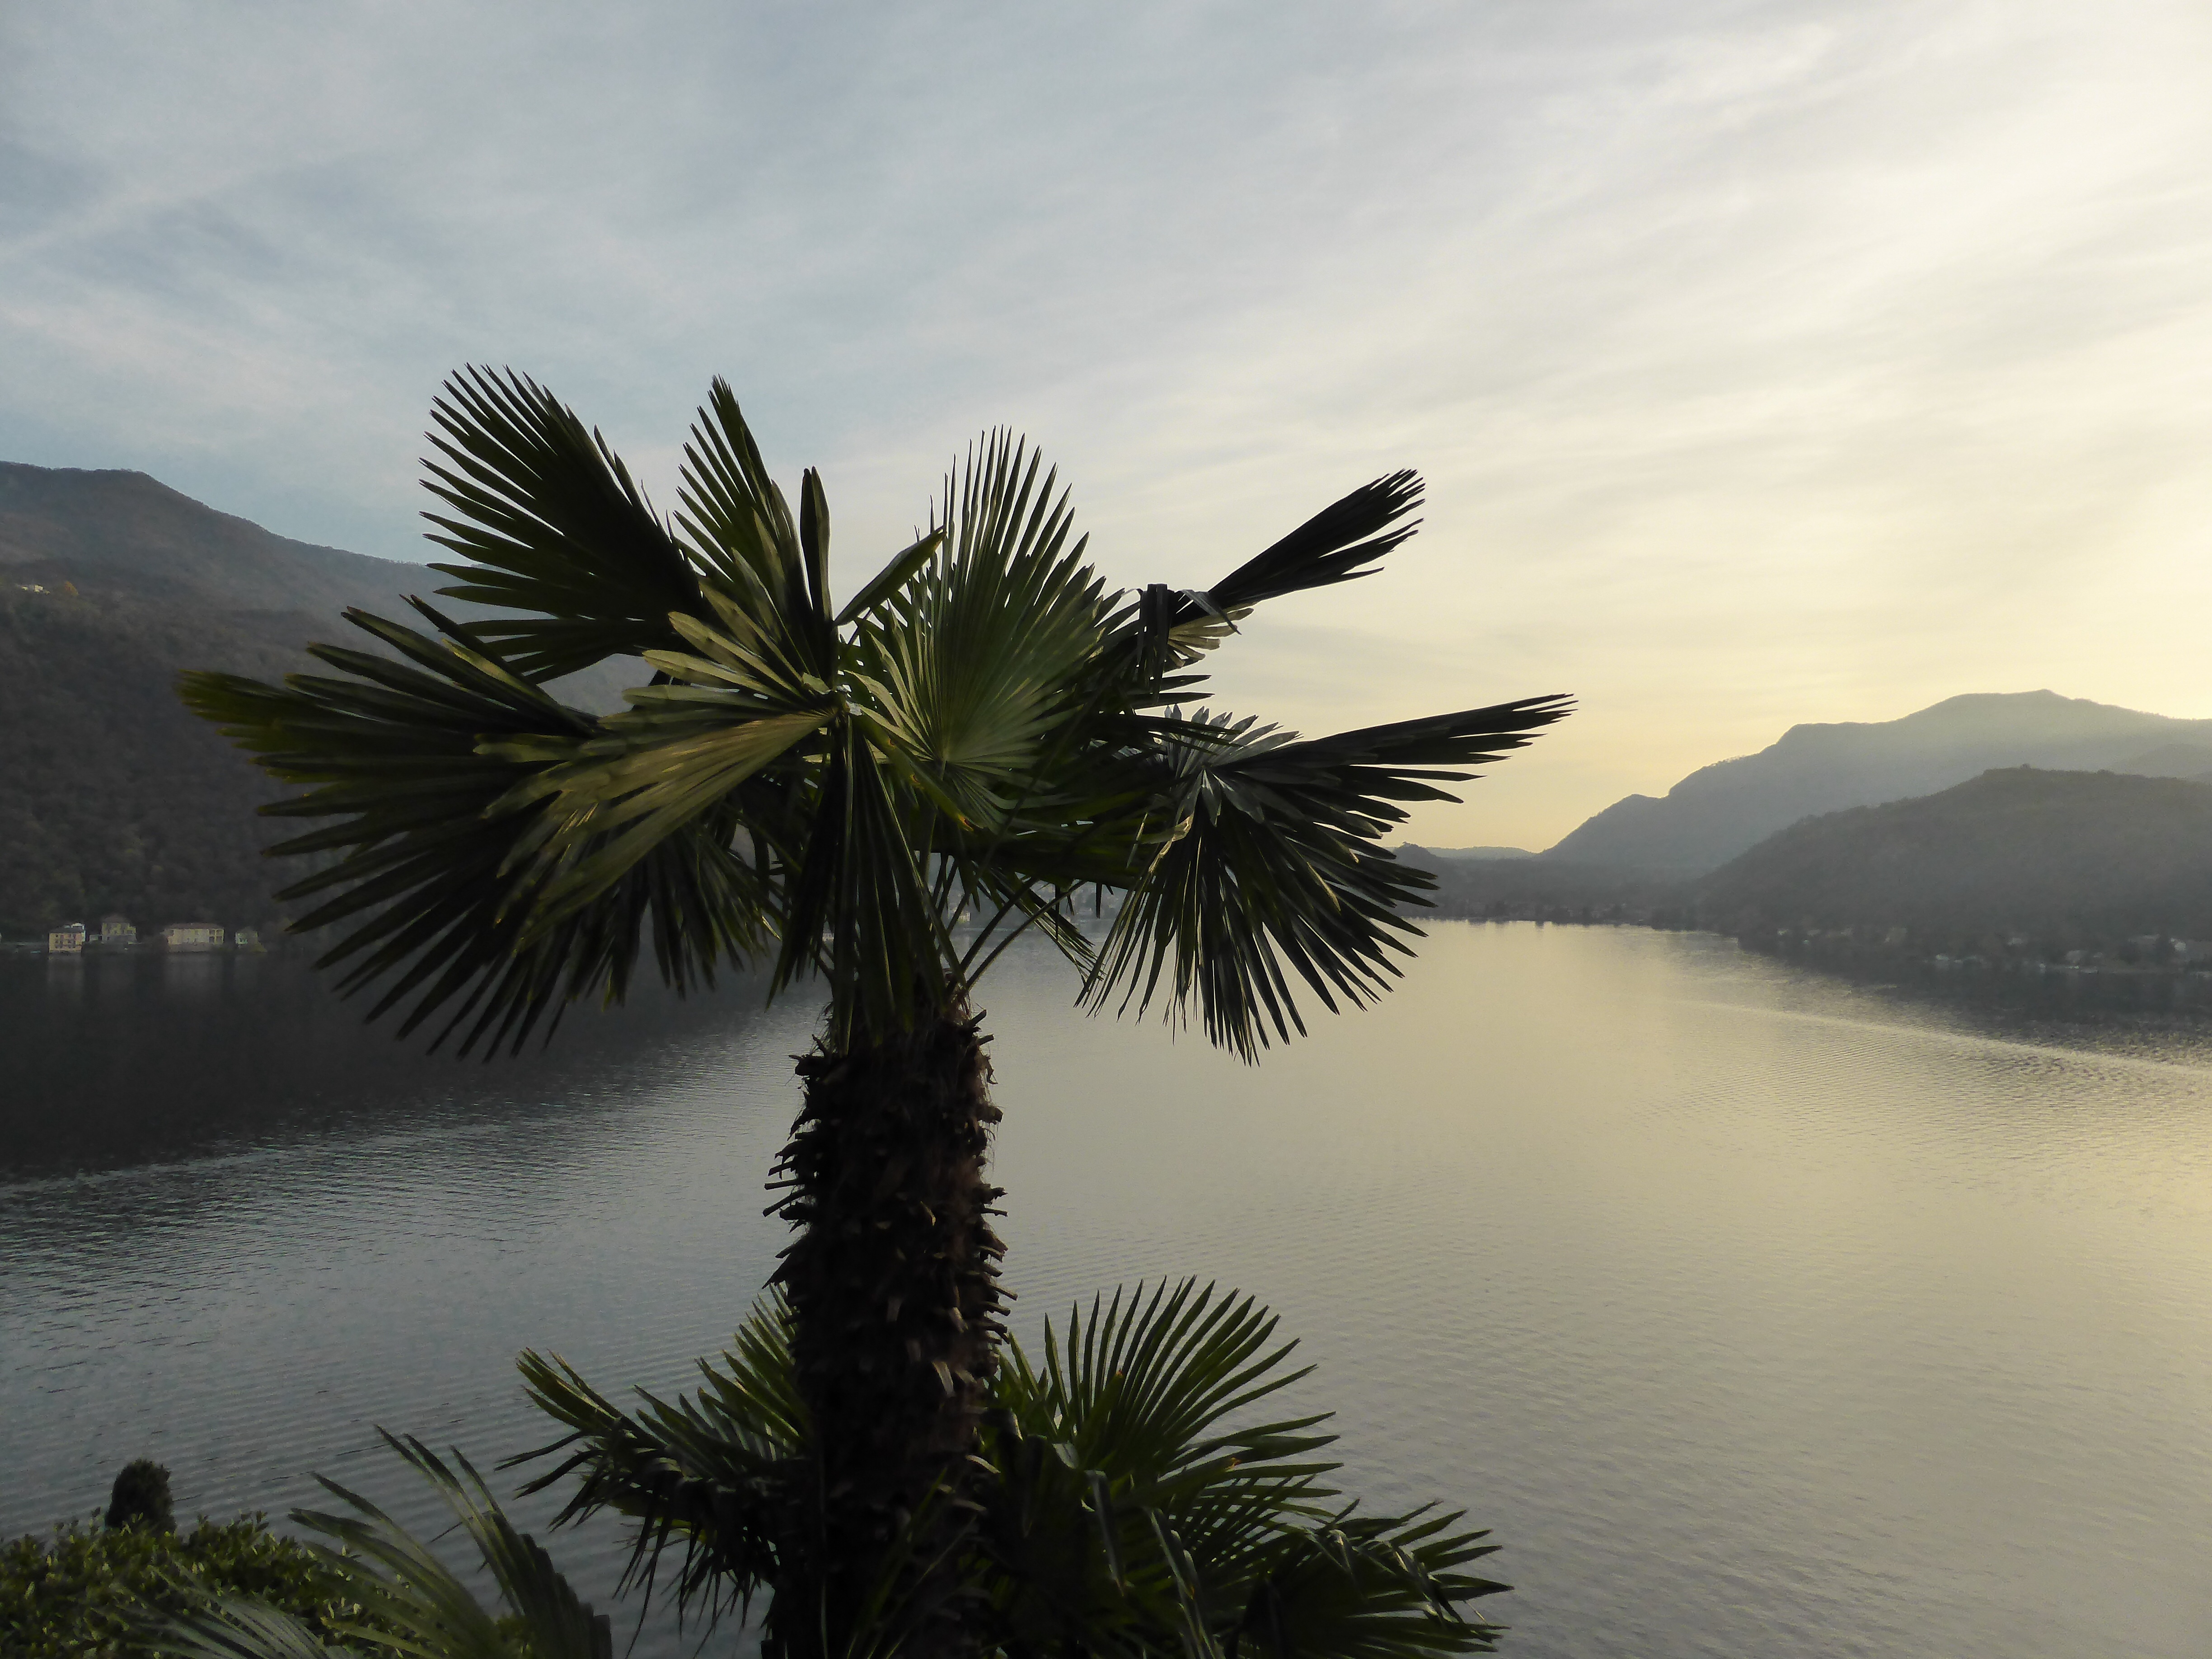
sea, coast, tree, water, nature, ocean, mountain, plant, sky, sunset, sunlight, morning, leaf, flower, lake, wind, atmosphere, dusk, evening, reflection, palm, weather, flora, mountains, switzerland, mood, tropics, atmospheric, evening sky, ticino, atmospheric phenomenon, woody plant, arecales, palm family